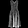
Label: Dress